Tartu JK Tammeka

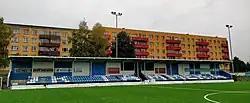
Sepa Jalgpallikeskus is the training centre of Tartu Tammeka

In March 2017, Tammeka's CEO Kristjan Tiirik announced in an interview with ERR that the club has developed a strategic plan which would see them play for medals and European spots by 2020. The team reached the 2016–17 Estonian Cup final, but were defeated by FCI Tallinn 0–2. Tammeka finished seventh again in the 2017 season. After the season, Hansi was appointed head of youth development and Koppel became the sole manager. Tammeka finished sixth in 2018 and fifth in 2019. After finishing fifth again in 2020, Tammeka experienced a difficult season in 2021, finishing in ninth place and having to play the relegation play-offs to secure their top-flight spot. For the 2022 season, Tartu Tammeka appointed Portuguese Miguel Santos as manager, but his tenure only lasted 21 games, as he left the role midway through the season. Replaced by Marti Pähn, Tammeka finished the 2022 season in sixth place, before finishing ninth in 2023 and avoiding relegation by defeating Viimsi 6–1 on aggregate in the relegation play-offs.